Rydzyna Castle

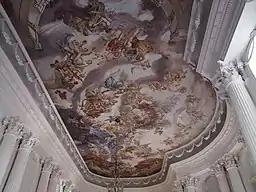
Interior of the castle

From 1704–1709 it was the residence of Polish king Stanisław Leszczyński. In 1709, during the Great Northern War, the castle was partly burnt by the tsar's soldiers. However, wall-paintings and stucco works in the representative rooms, made by Italian artists, were not destroyed completely.